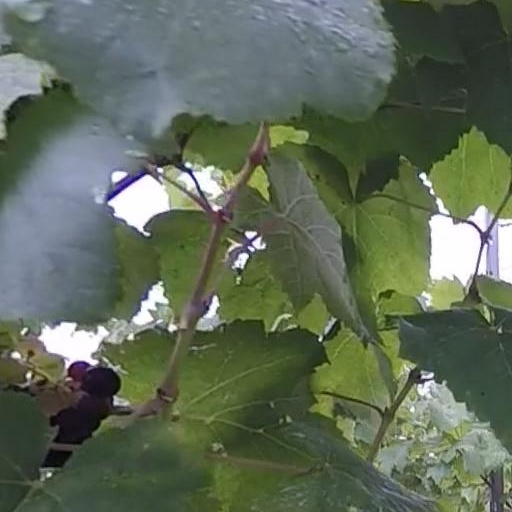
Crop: grape